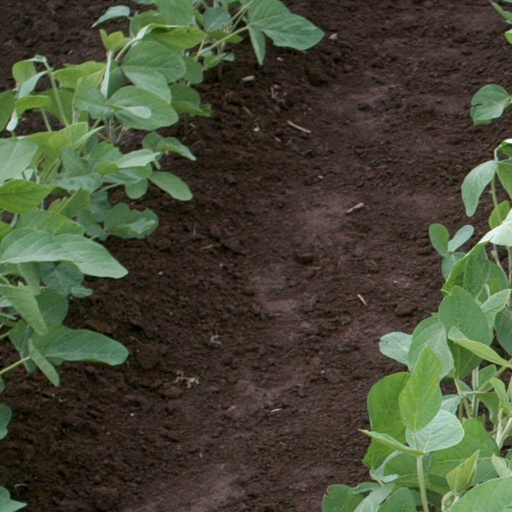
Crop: soybean